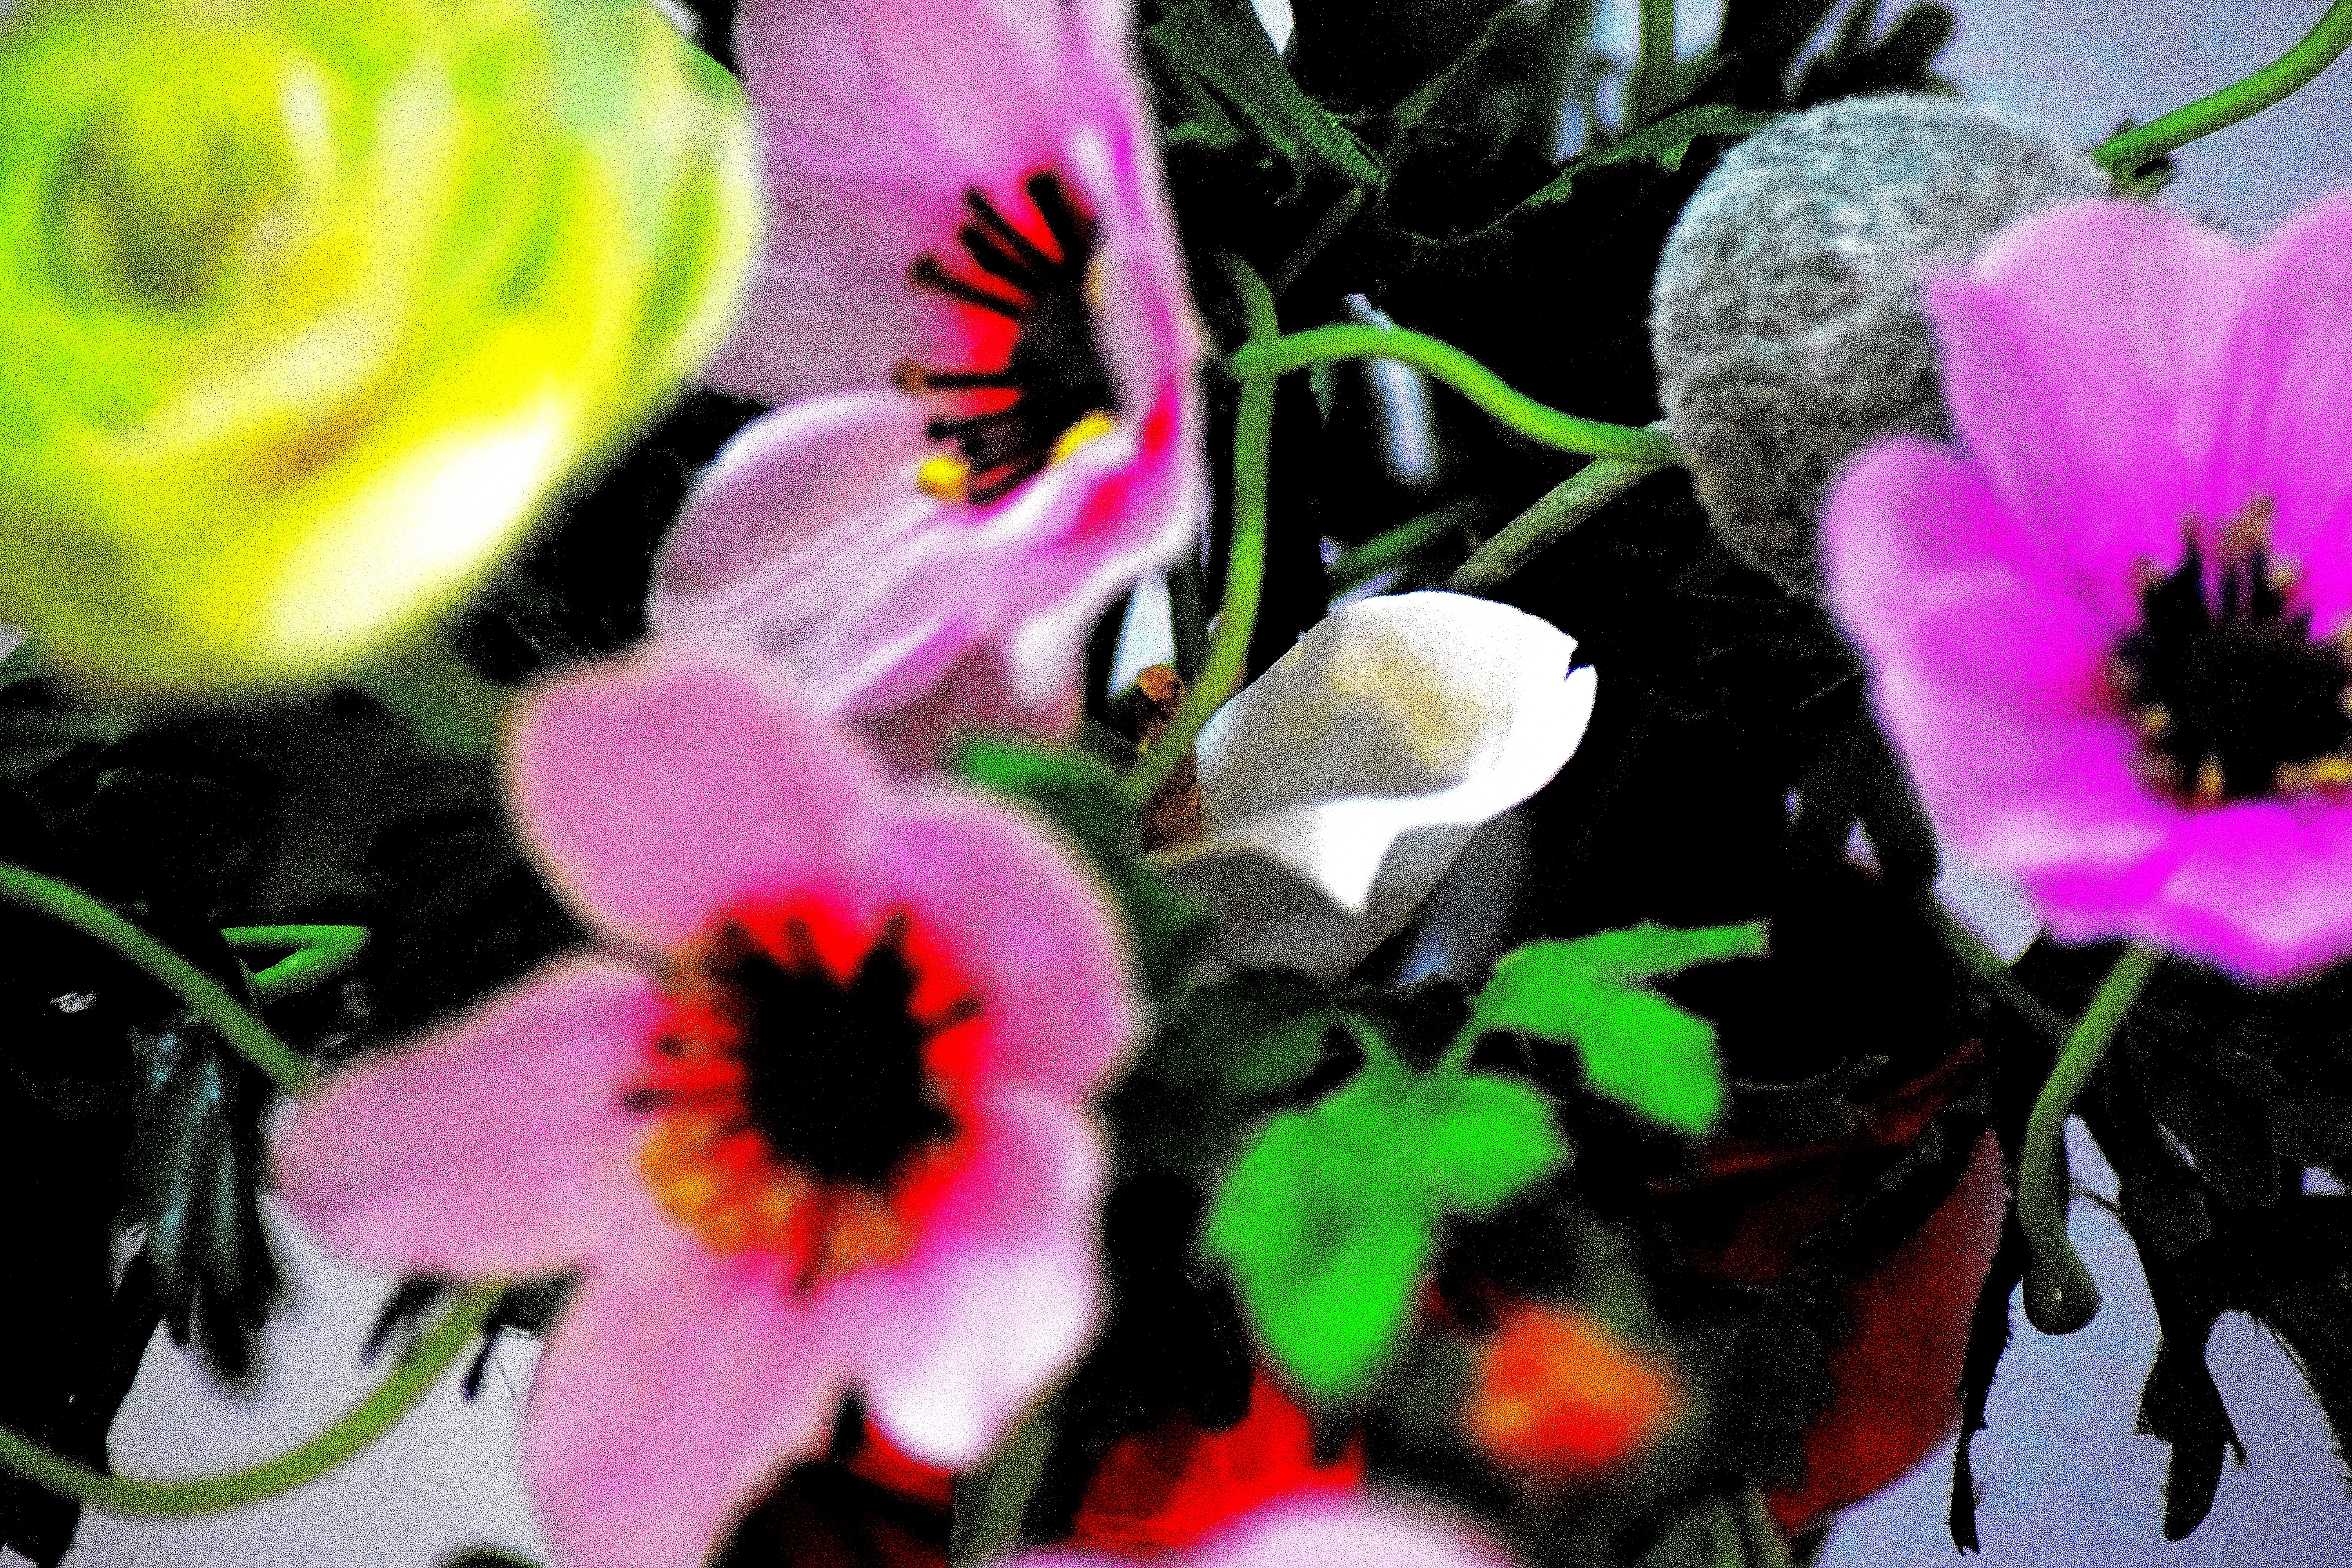
pink, plant, green, grass, flower, flora, petal, flowering plant, violet family, spring, wildflower, annual plant